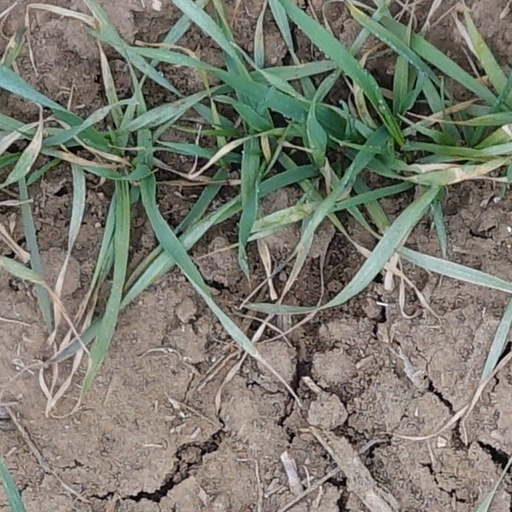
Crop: wheat